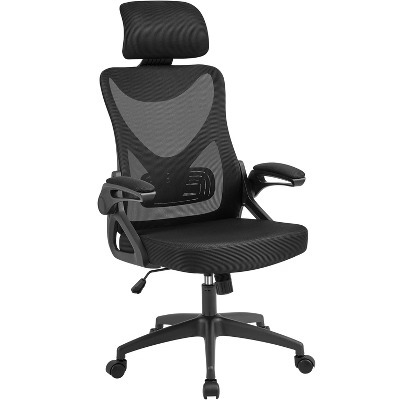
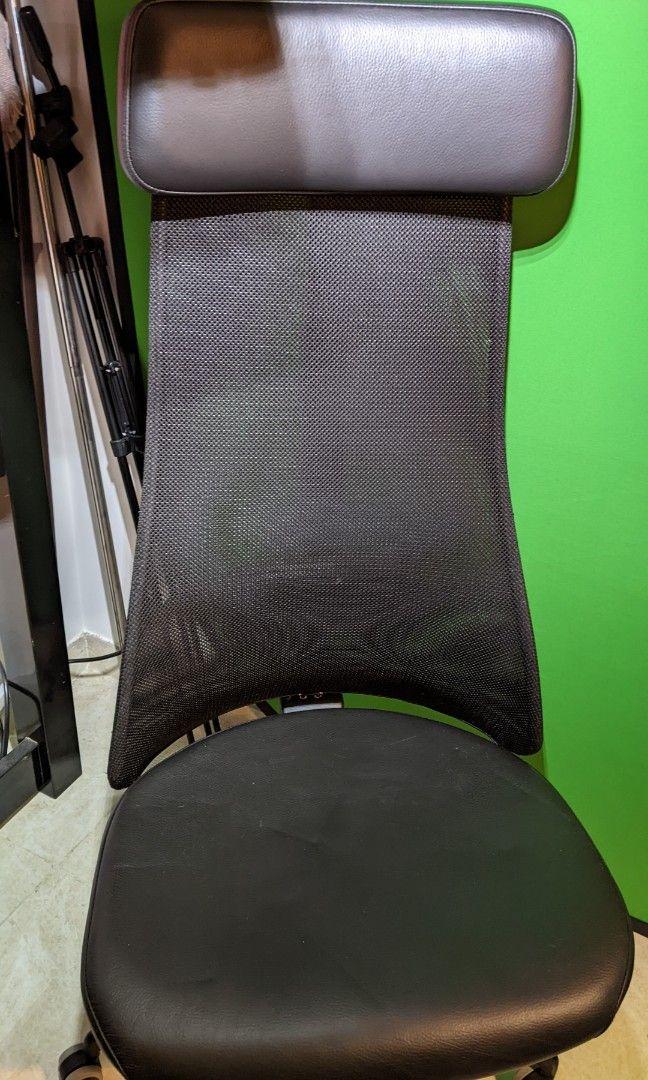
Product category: items_chair
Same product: no